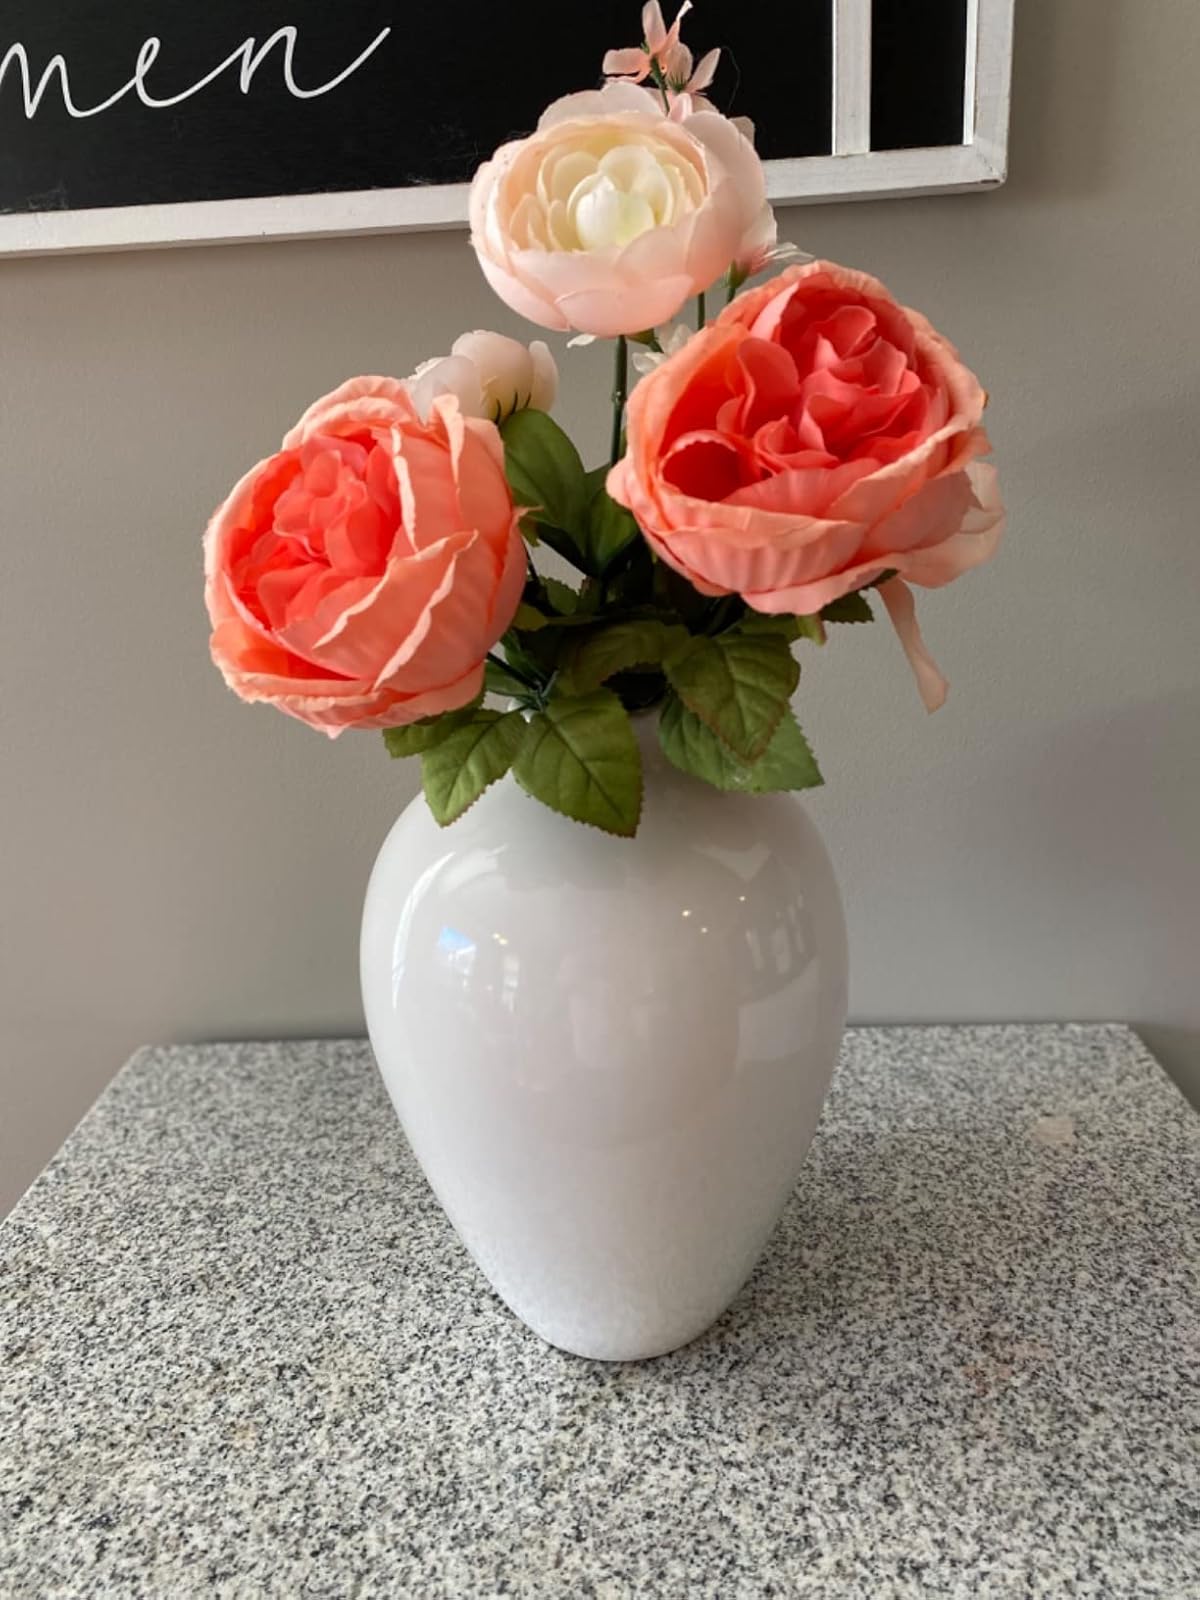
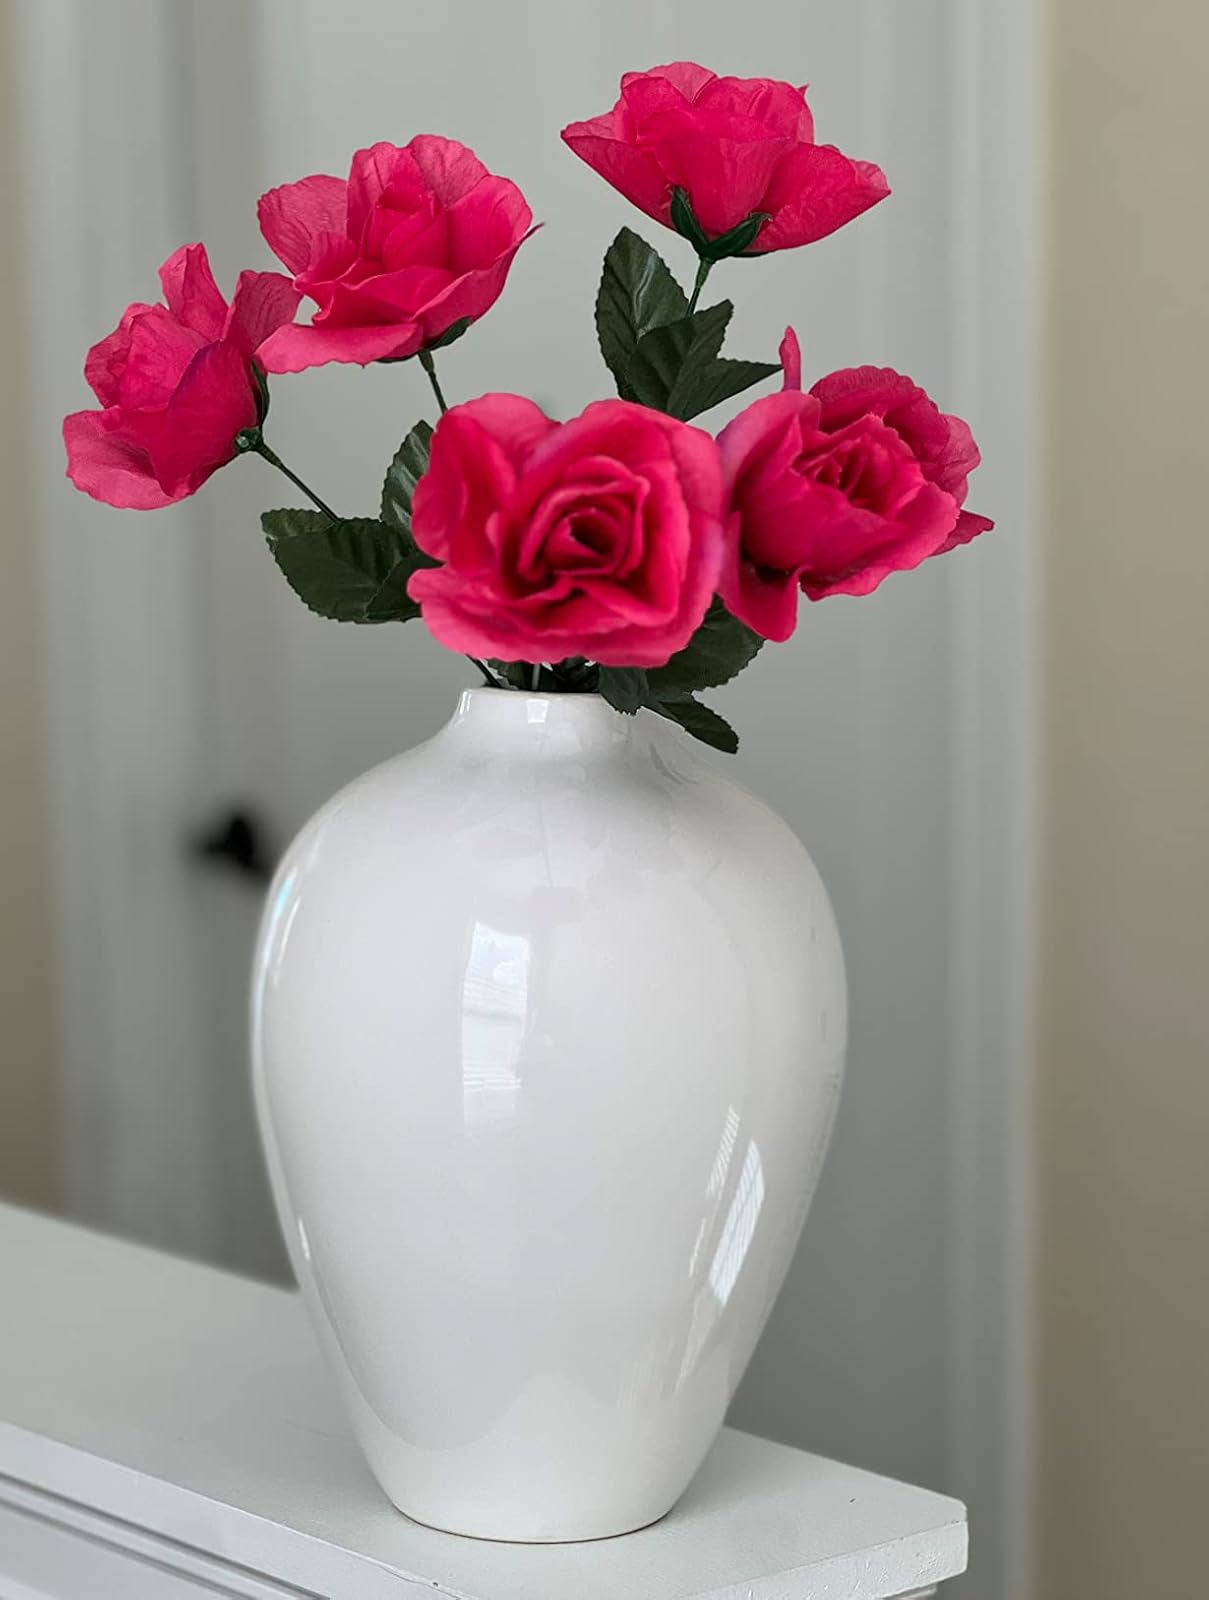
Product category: vase
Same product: yes